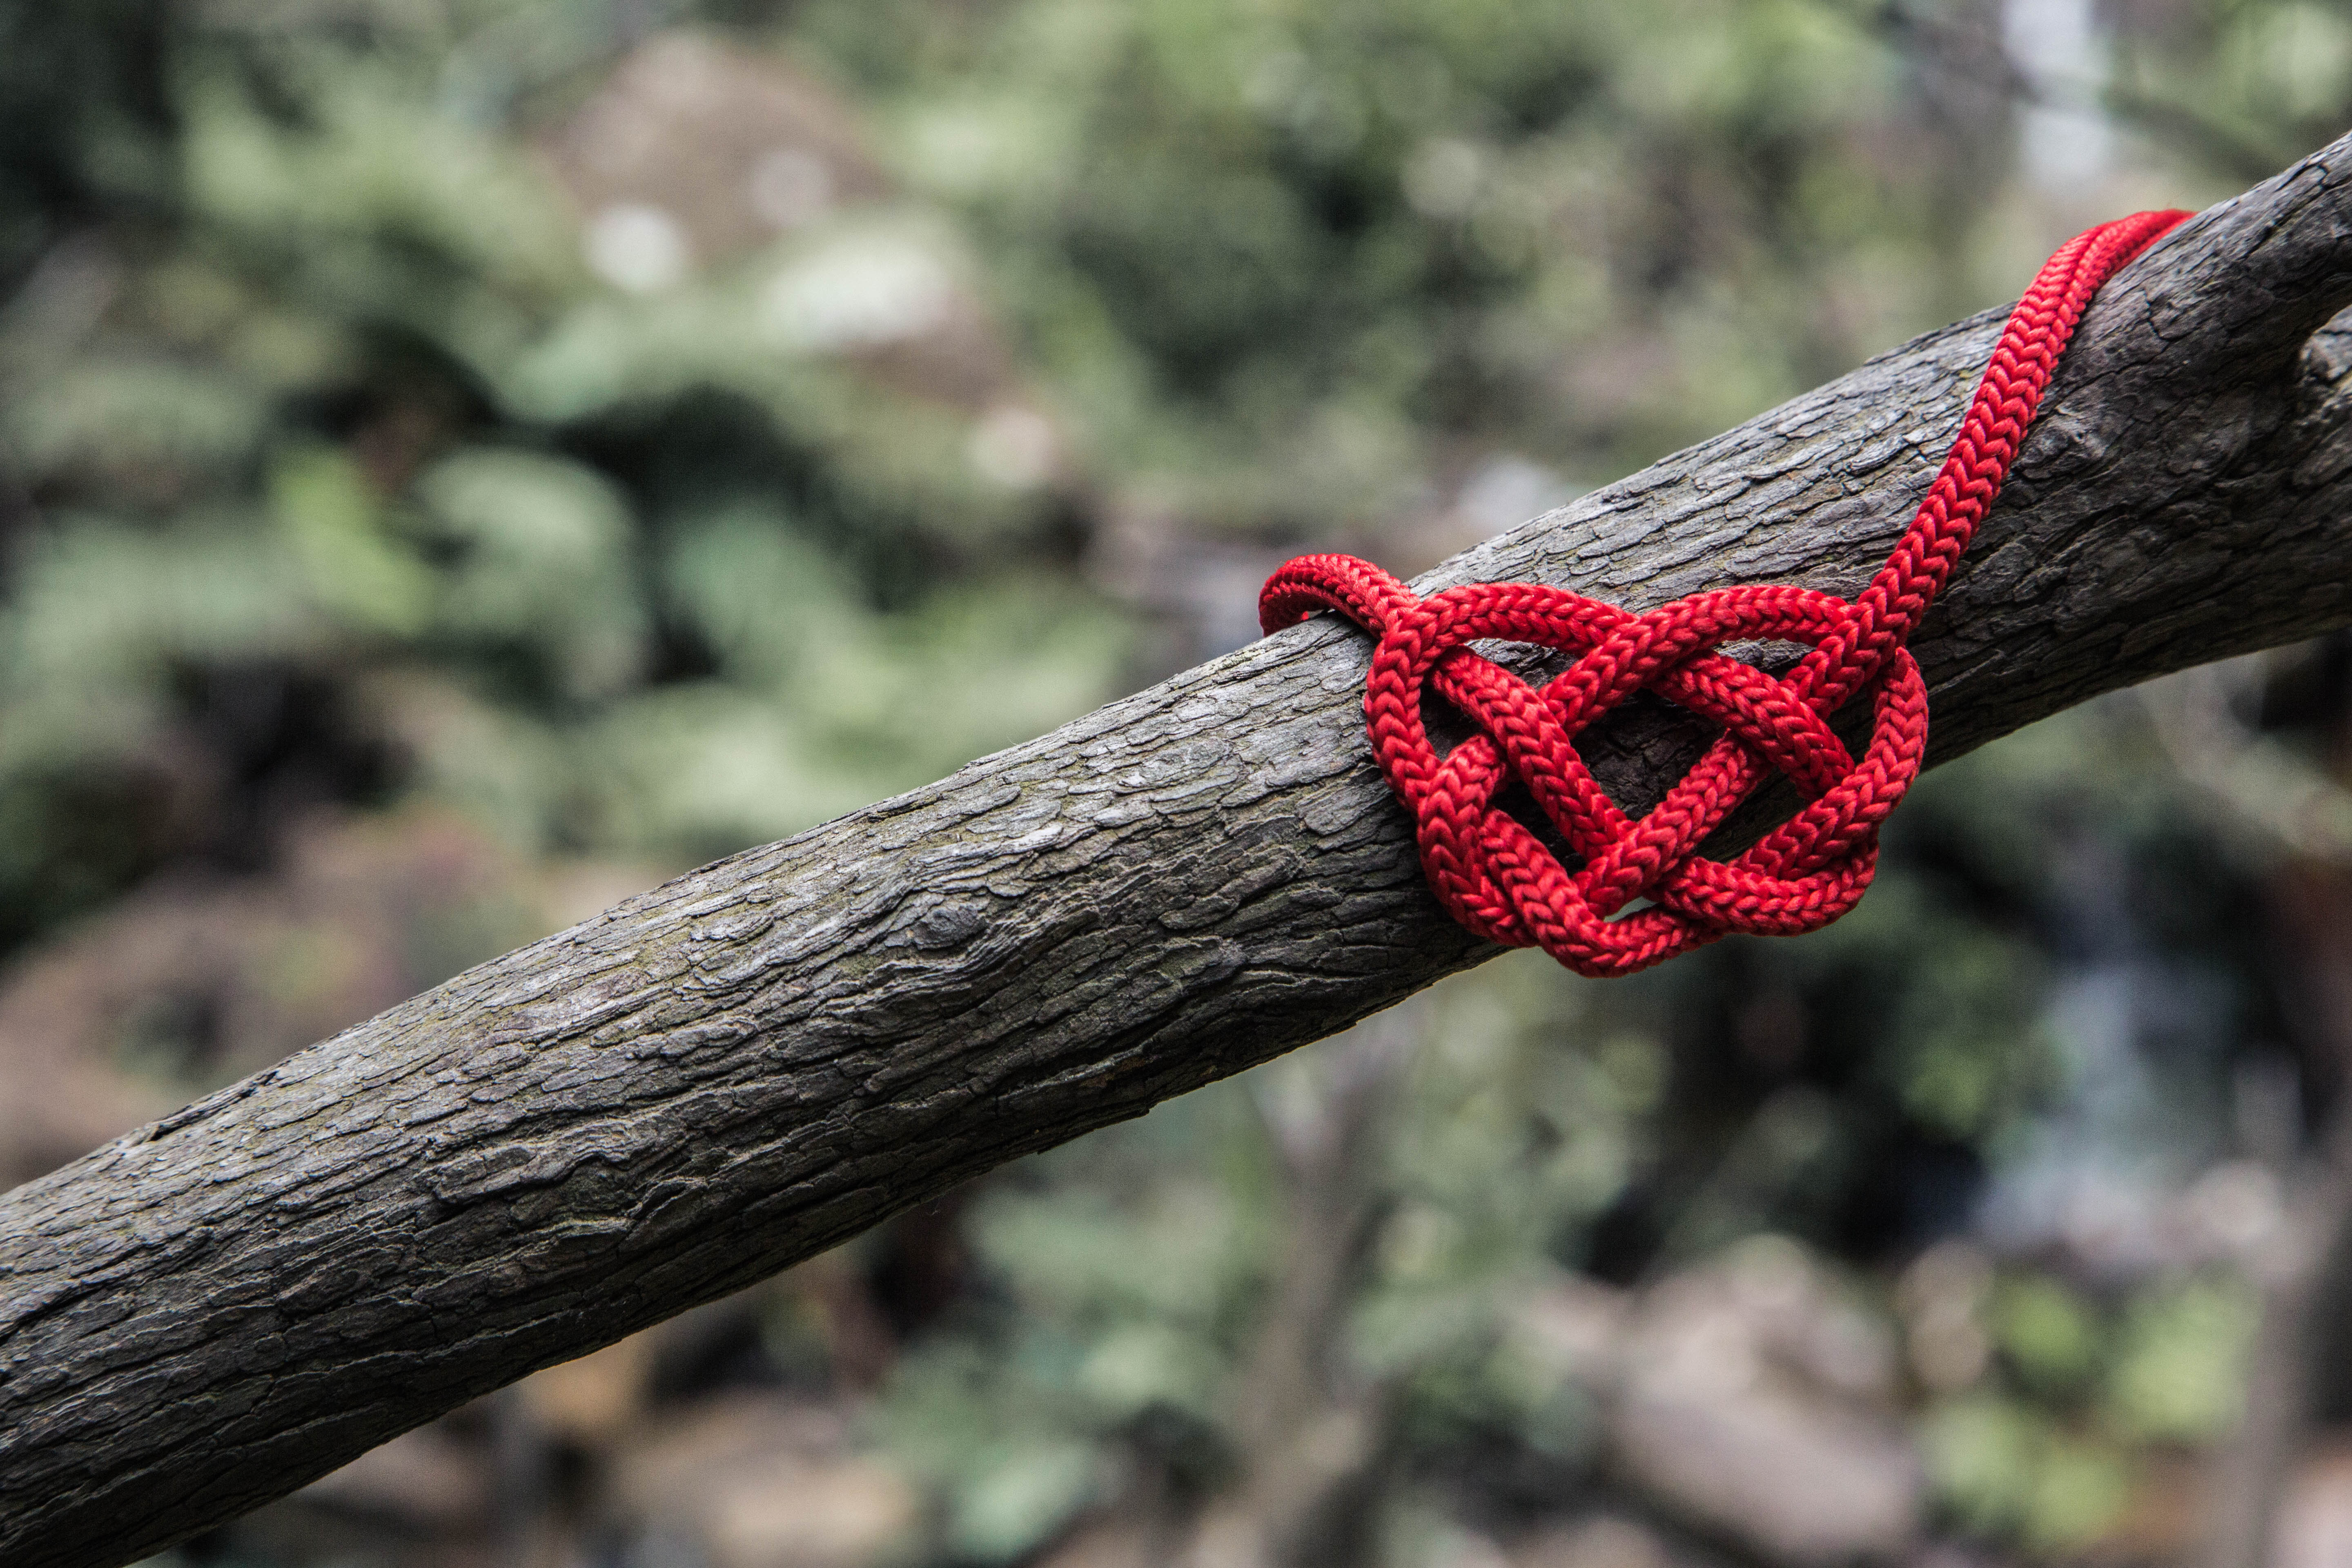
nature, branch, leaf, flower, red, twig, close up, macro photography